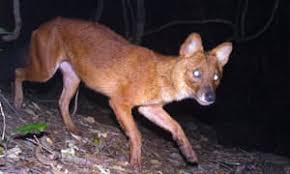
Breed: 209-n000043-dhole